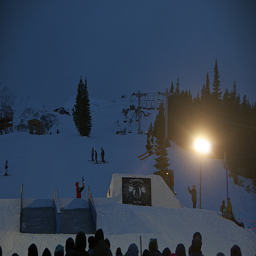
A crowd of people are at a ski slope at night.
A skier takes a jump down a slope at night.
A ski lift and the slopes lit up at night in the winter.
A ski slope at night with a very bright light shining above it.
A crowd gathered in the snow watching a skiing competition.